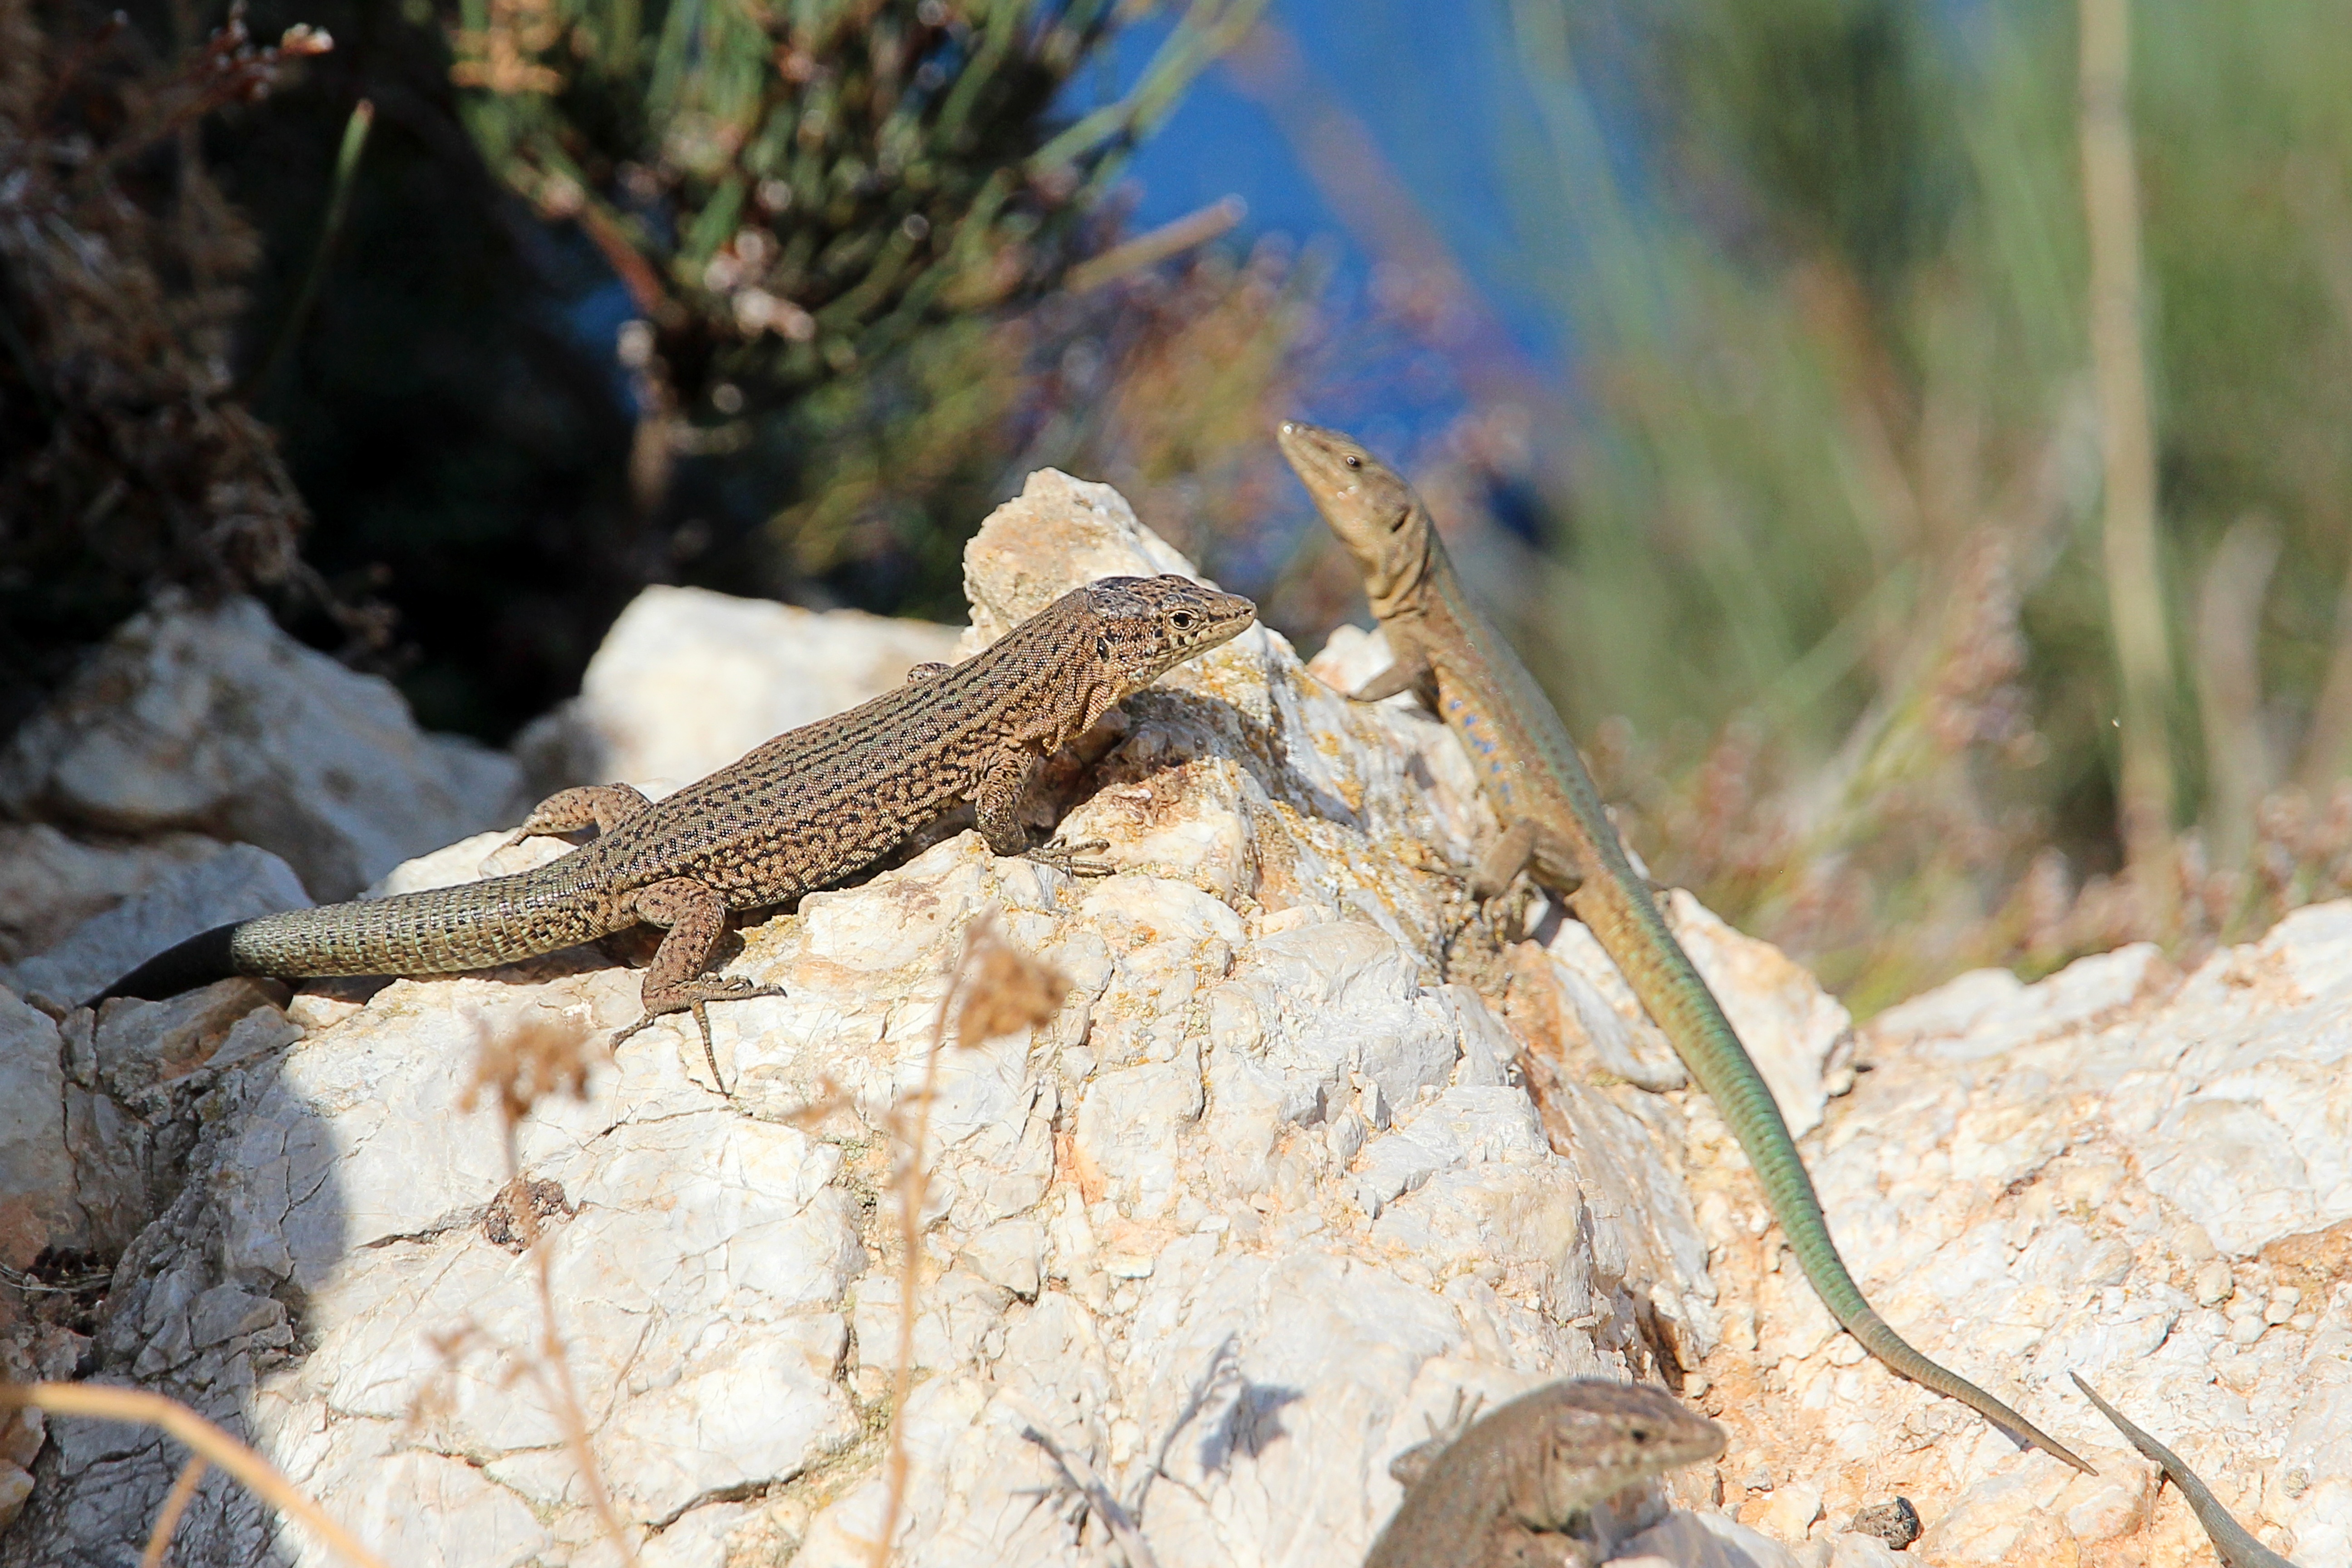
nature, animal, wildlife, reptile, fauna, lizard, gecko, vertebrate, lacerta, agamidae, scaled reptile, lacertidae